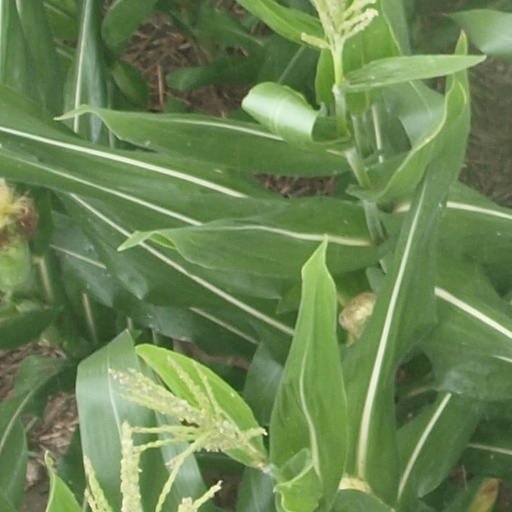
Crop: maize; corn